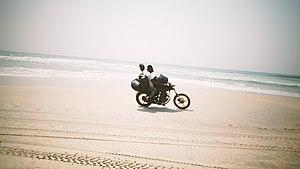
Sur la plage d'Assinie à la frontière du Ghana et de la Côte d'Ivoire, une motocyclette ce deplace avec de la marchandises. La plage comme une route. This is an image with the theme ""Africa on the Move or Transport"" from: Ivory Coast"
La frontière terrestre entre la Côte d'Ivoire et le Ghana est une frontière internationale d'une longueur de 668 kilomètres qui sépare la Côte d'Ivoire du Ghana en Afrique de l'Ouest.